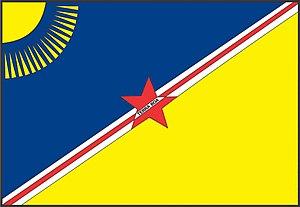
Terra Boa est une ville brésilienne de l'État du Paraná. Sa population était estimée à 16 674 habitants en 2014.